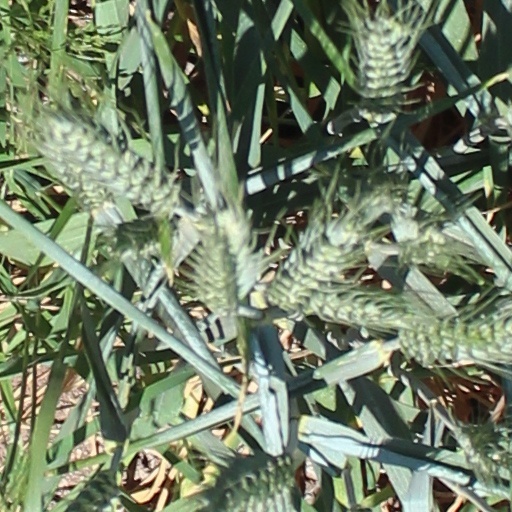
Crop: wheat